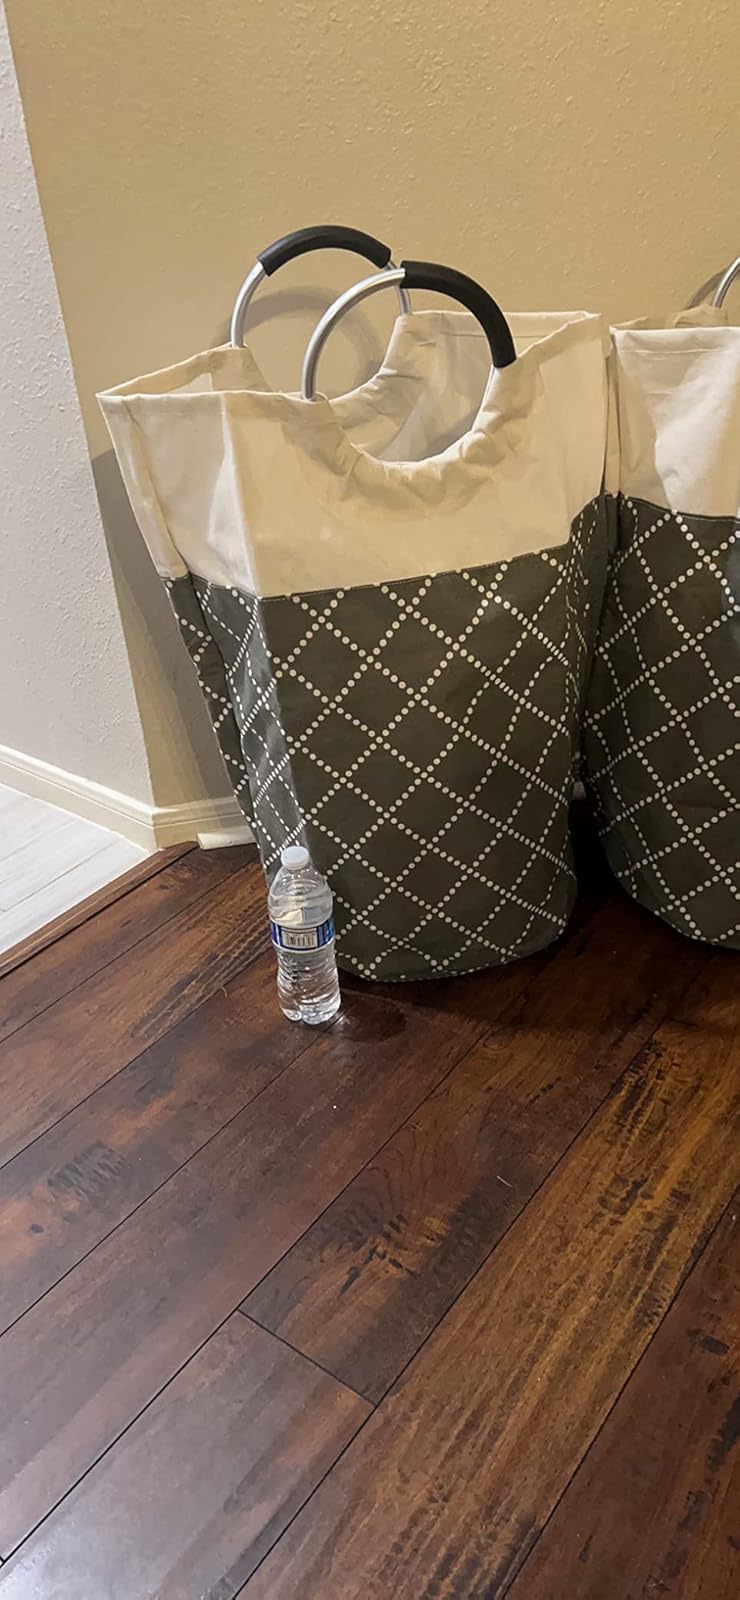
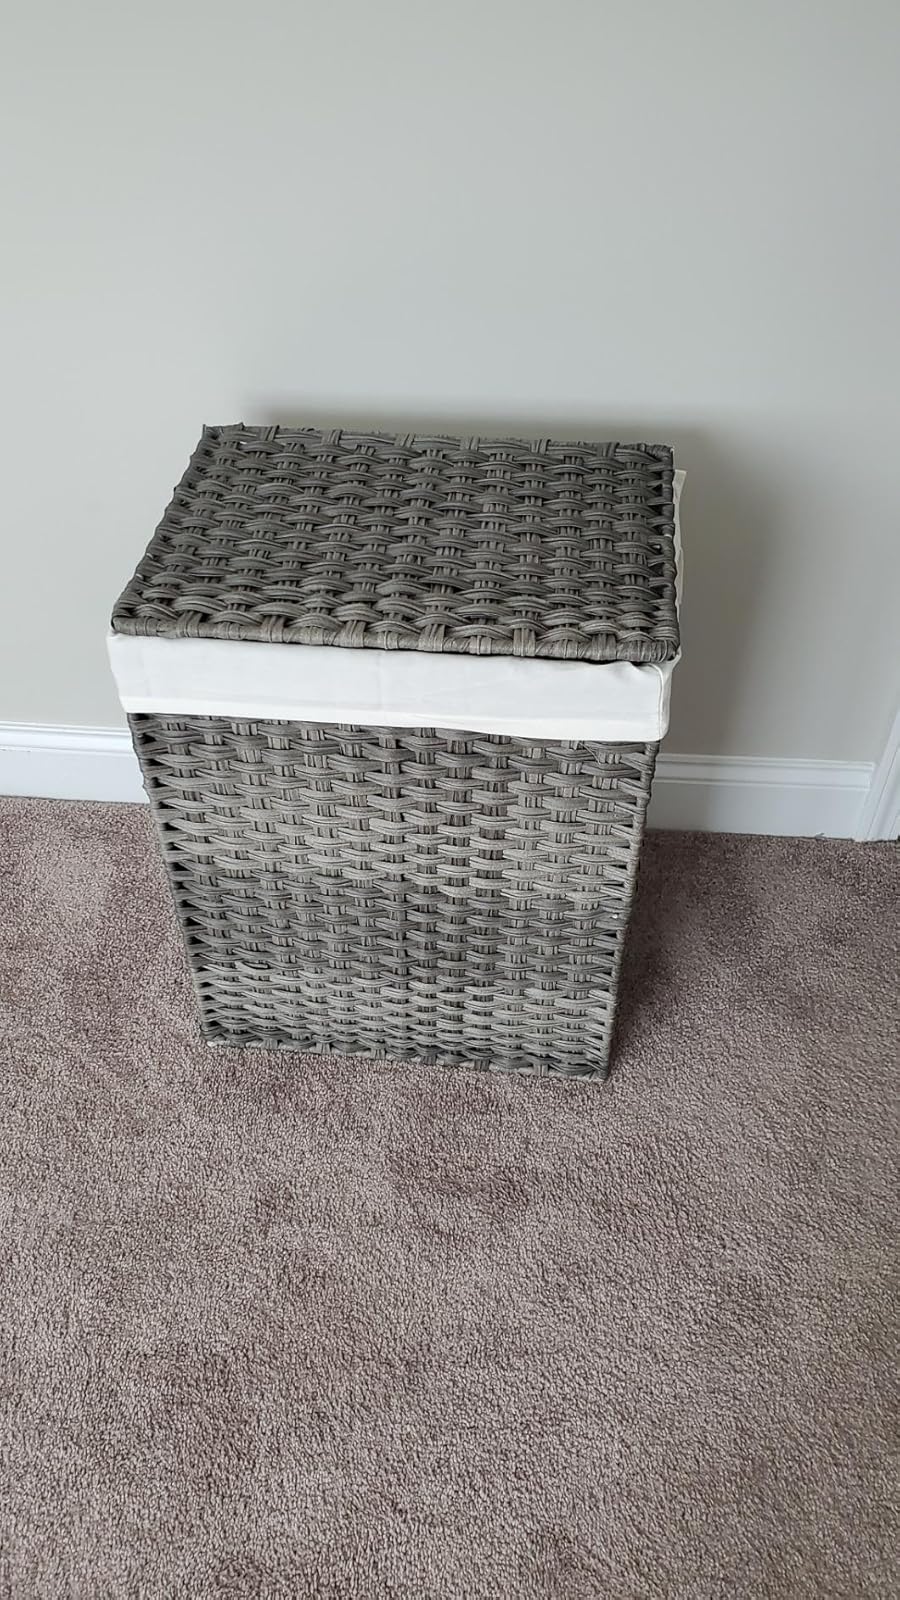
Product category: items_hamper
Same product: no